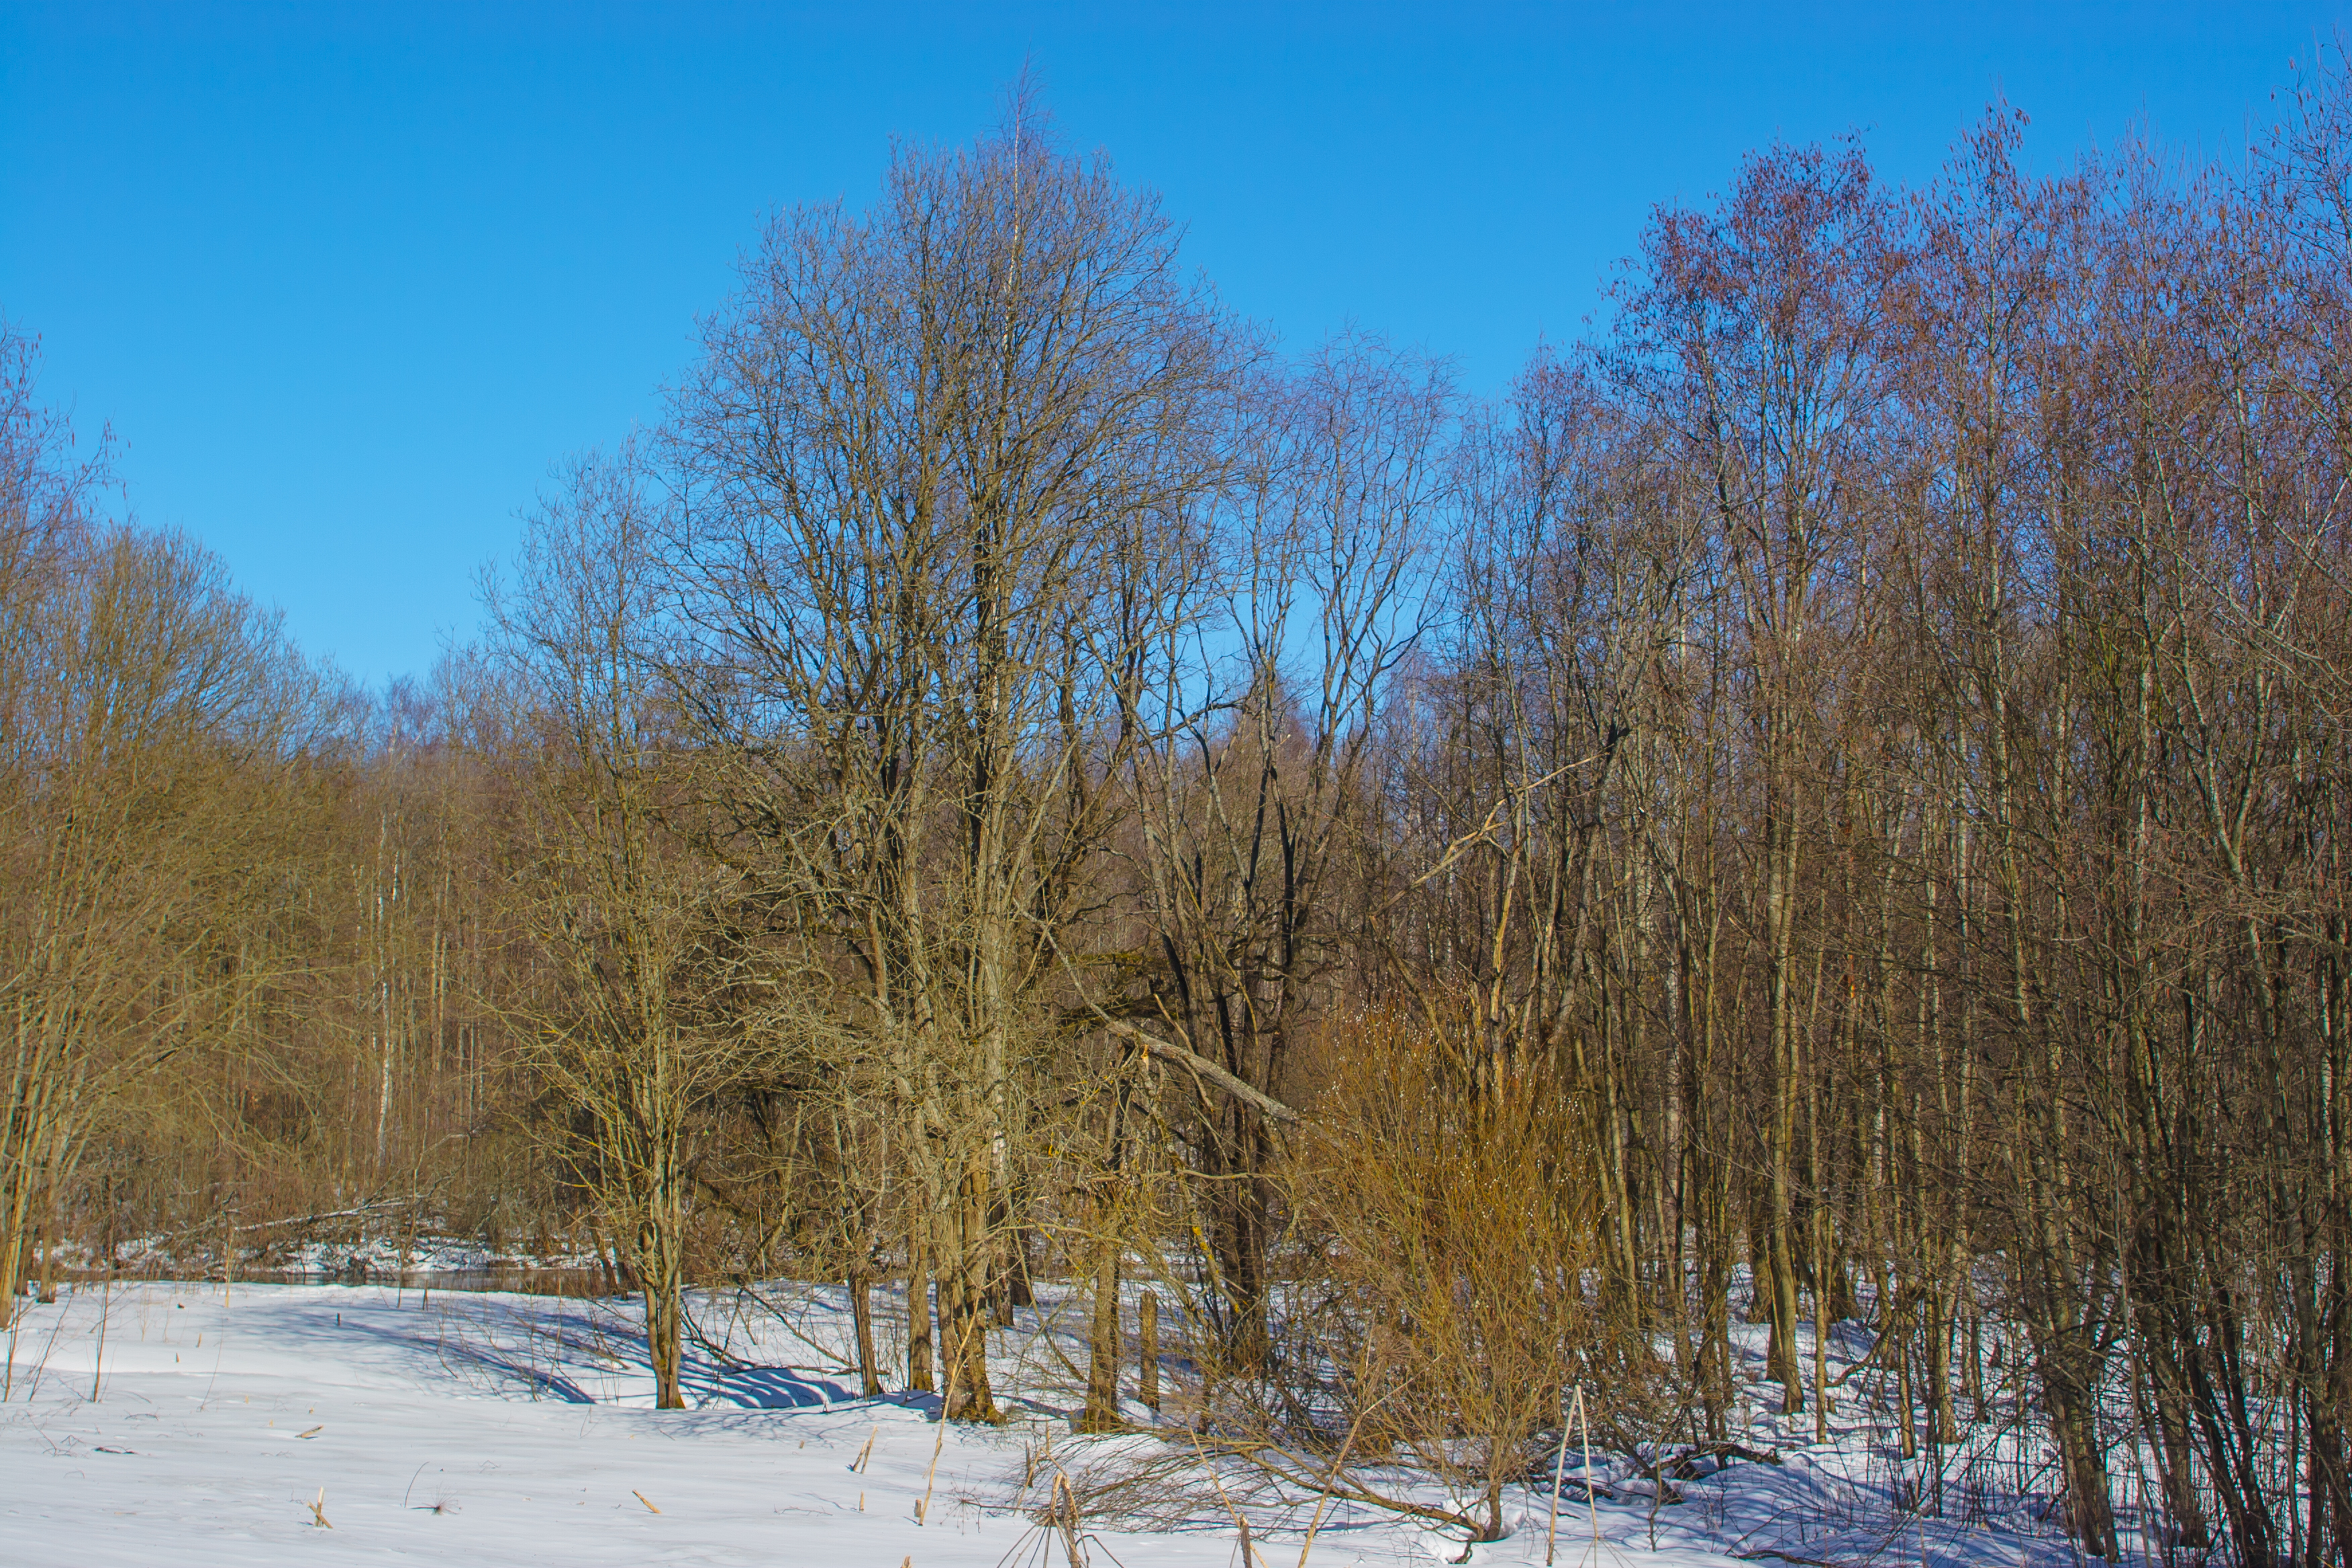
images, sky, plant, snow, natural landscape, branch, twig, larch, wood, tree, trunk, woody plant, freezing, grass, forest, landscape, evergreen, deciduous, winter, grassland, horizon, temperate broadleaf and mixed forest, woodland, conifer, frost, prairie, mountain, wetland, hill, spruce fir forest, wildlife, road, grove, Northern hardwood forest, pond, tropical and subtropical coniferous forests, marsh, evening, pasture, plant stem, field, reflection, temperate coniferous forest, tundra, pine family, birch family, pine, autumn, fir, old growth forest, shrubland